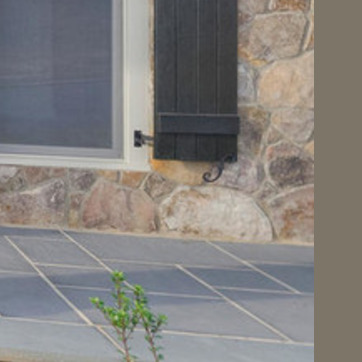
Material: stone